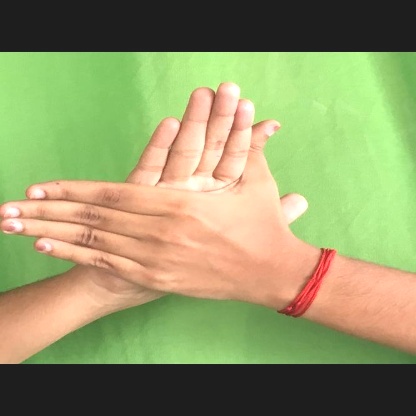
Mudra: Chakra